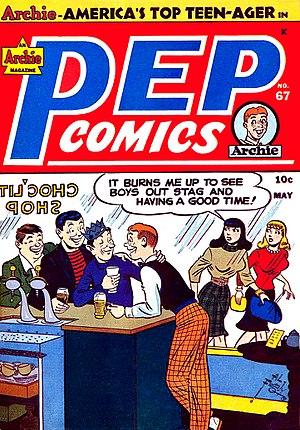
Riverdale est une série télévisée américaine développée par Roberto Aguirre-Sacasa et diffusée depuis le 26 janvier 2017 sur le réseau The CW.